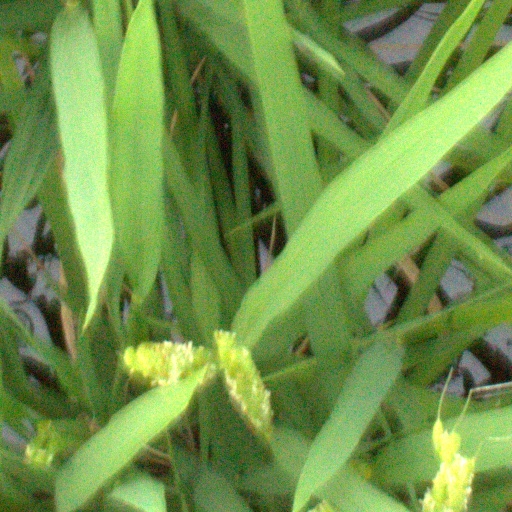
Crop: rice